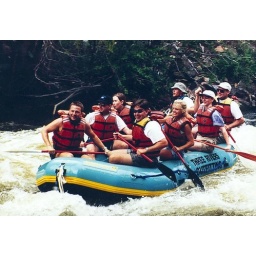
I'm 3rd back on the left...white water rafting on the Gunnison River in Colorado...it was running at a 4.